Utsunomiya Bunka Kaikan

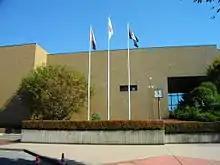
The exterior of the Utsunomiya Bunka Kaikan

Utsunomiya Bunka Kaikan is a concert hall located in Utsunomiya, Tochigi Prefecture, Japan. It features a 2,000-seat great hall and a 500-seat small hall. It opened in 1979. Whitesnake performed at Utsunomiya Bunka Kaikan during their 1983 Japanese tour.